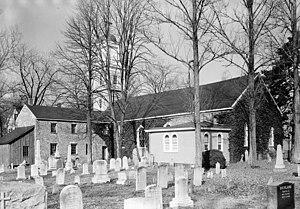
Église catholique St. Ignatius, Hickory, Maryland, États-Unis